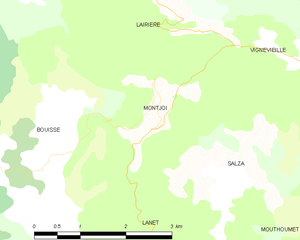
Carte des communes françaises: Montjoi